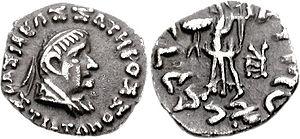
L'expression royaumes indo-grecs correspond à une situation politique complexe sur un ensemble de territoires hellénistiques aux frontières imprécises et mobiles, qui correspondent actuellement en partie à l'Afghanistan, au nord du Pakistan et au nord-ouest de l'Inde. Ces royaumes dépendaient du royaume gréco-bactrien qui s'étendait au Nord de l'Afghanistan et dans le Sud de l'Ouzbékistan et du Tadjikistan actuels. Il s'agit des territoires indiens conquis par Alexandre le Grand, perdus presque totalement par Séleucos au profit du nouvel empire Maurya de Chandragupta Maurya en -304 et reconquis par les Gréco-Bactriens entre la fin du siège de Bactres en -206 et la mort d'Euthydème vers -200, à la faveur de la dislocation de l'empire Maurya et du retour de l'armée du roi séleucide Antiochos III vers l'ouest.
Démétrios Iᵉʳ Anikêtos est un roi du royaume gréco-bactrien.
Diodote / Diodotos / Diodotus II Theos est souverain du royaume gréco-bactrien de 238 av. J.-C. ou 234 av. J.-C. à 230 av. J.-C. ou 221 av. J.-C.